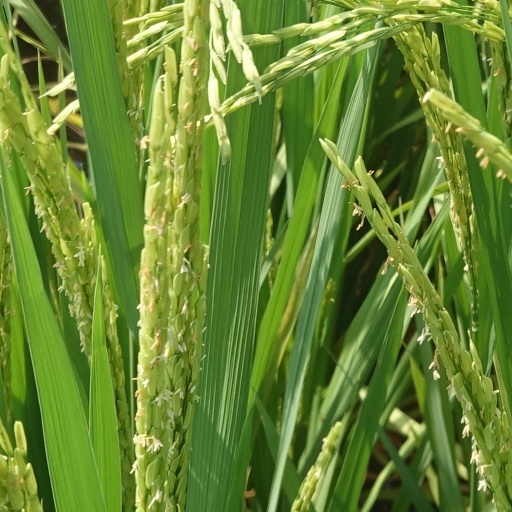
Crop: rice